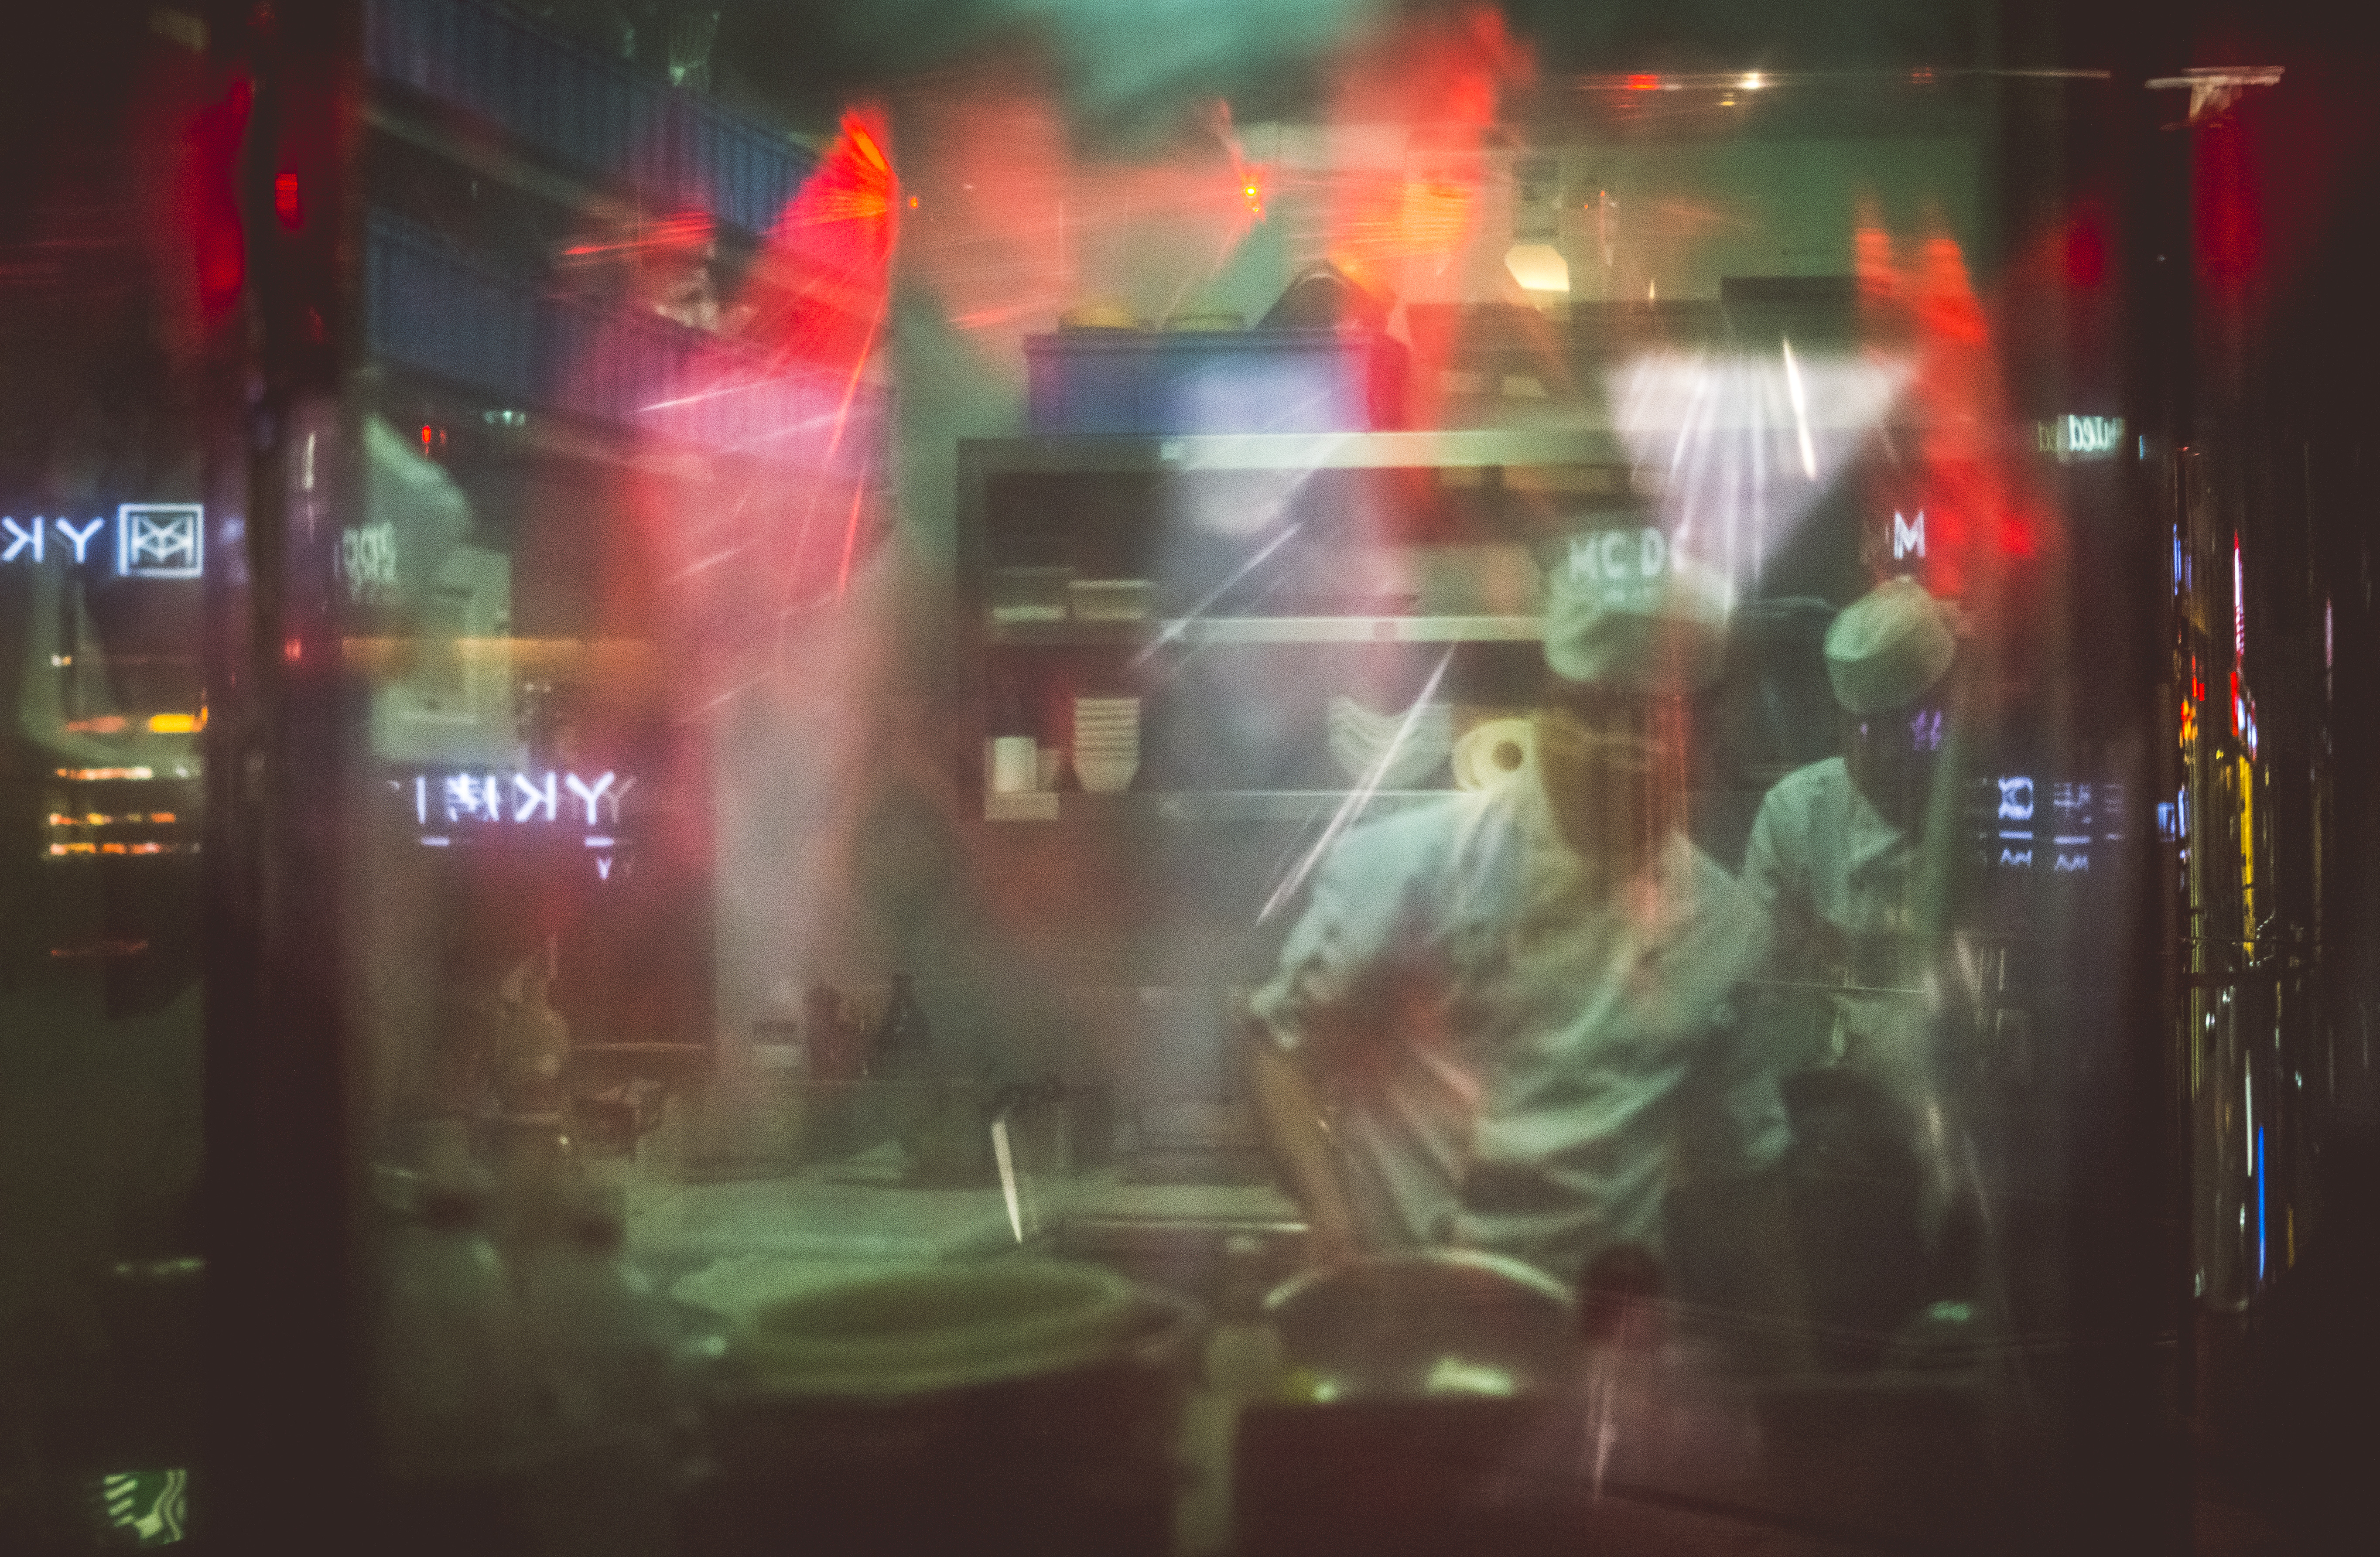
street, window, glass, crowd, cooking, color, kitchen, relfection, candid, stage, beijing, performance, china, nightclub, sonystreetphotographer, sanlitun, cooks, rock concert